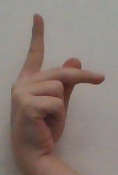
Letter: dha